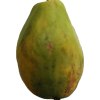
Label: papaya